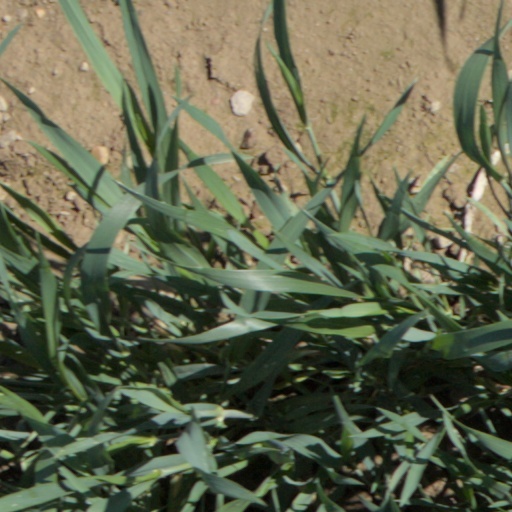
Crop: wheat